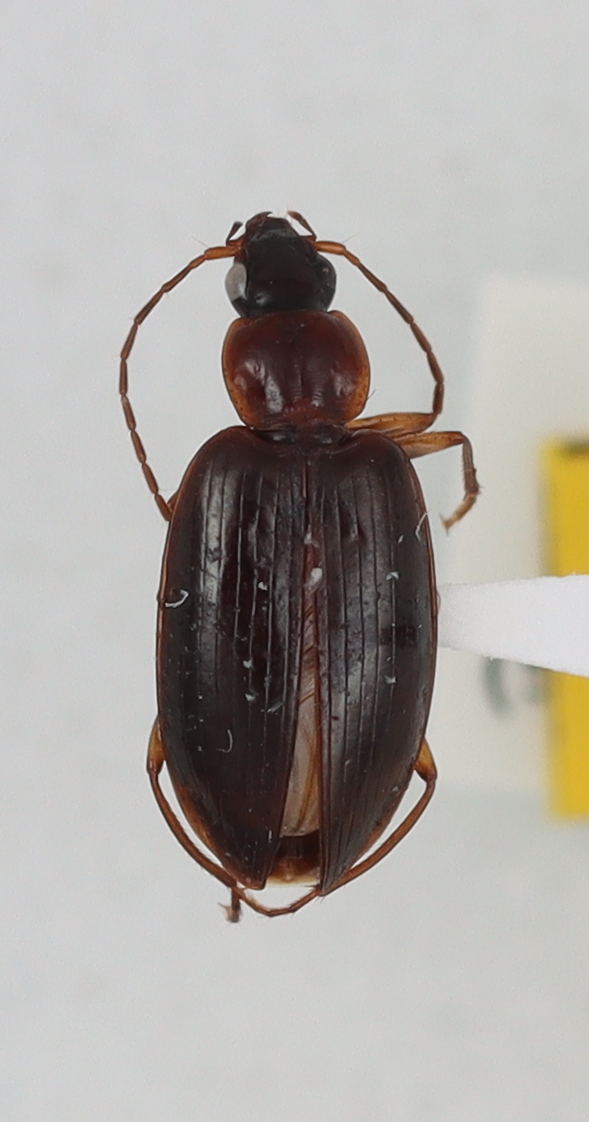
Scientific name: Blackburnia hawaiiensis
Plot: 15
Trap: W
Collected: 20200915